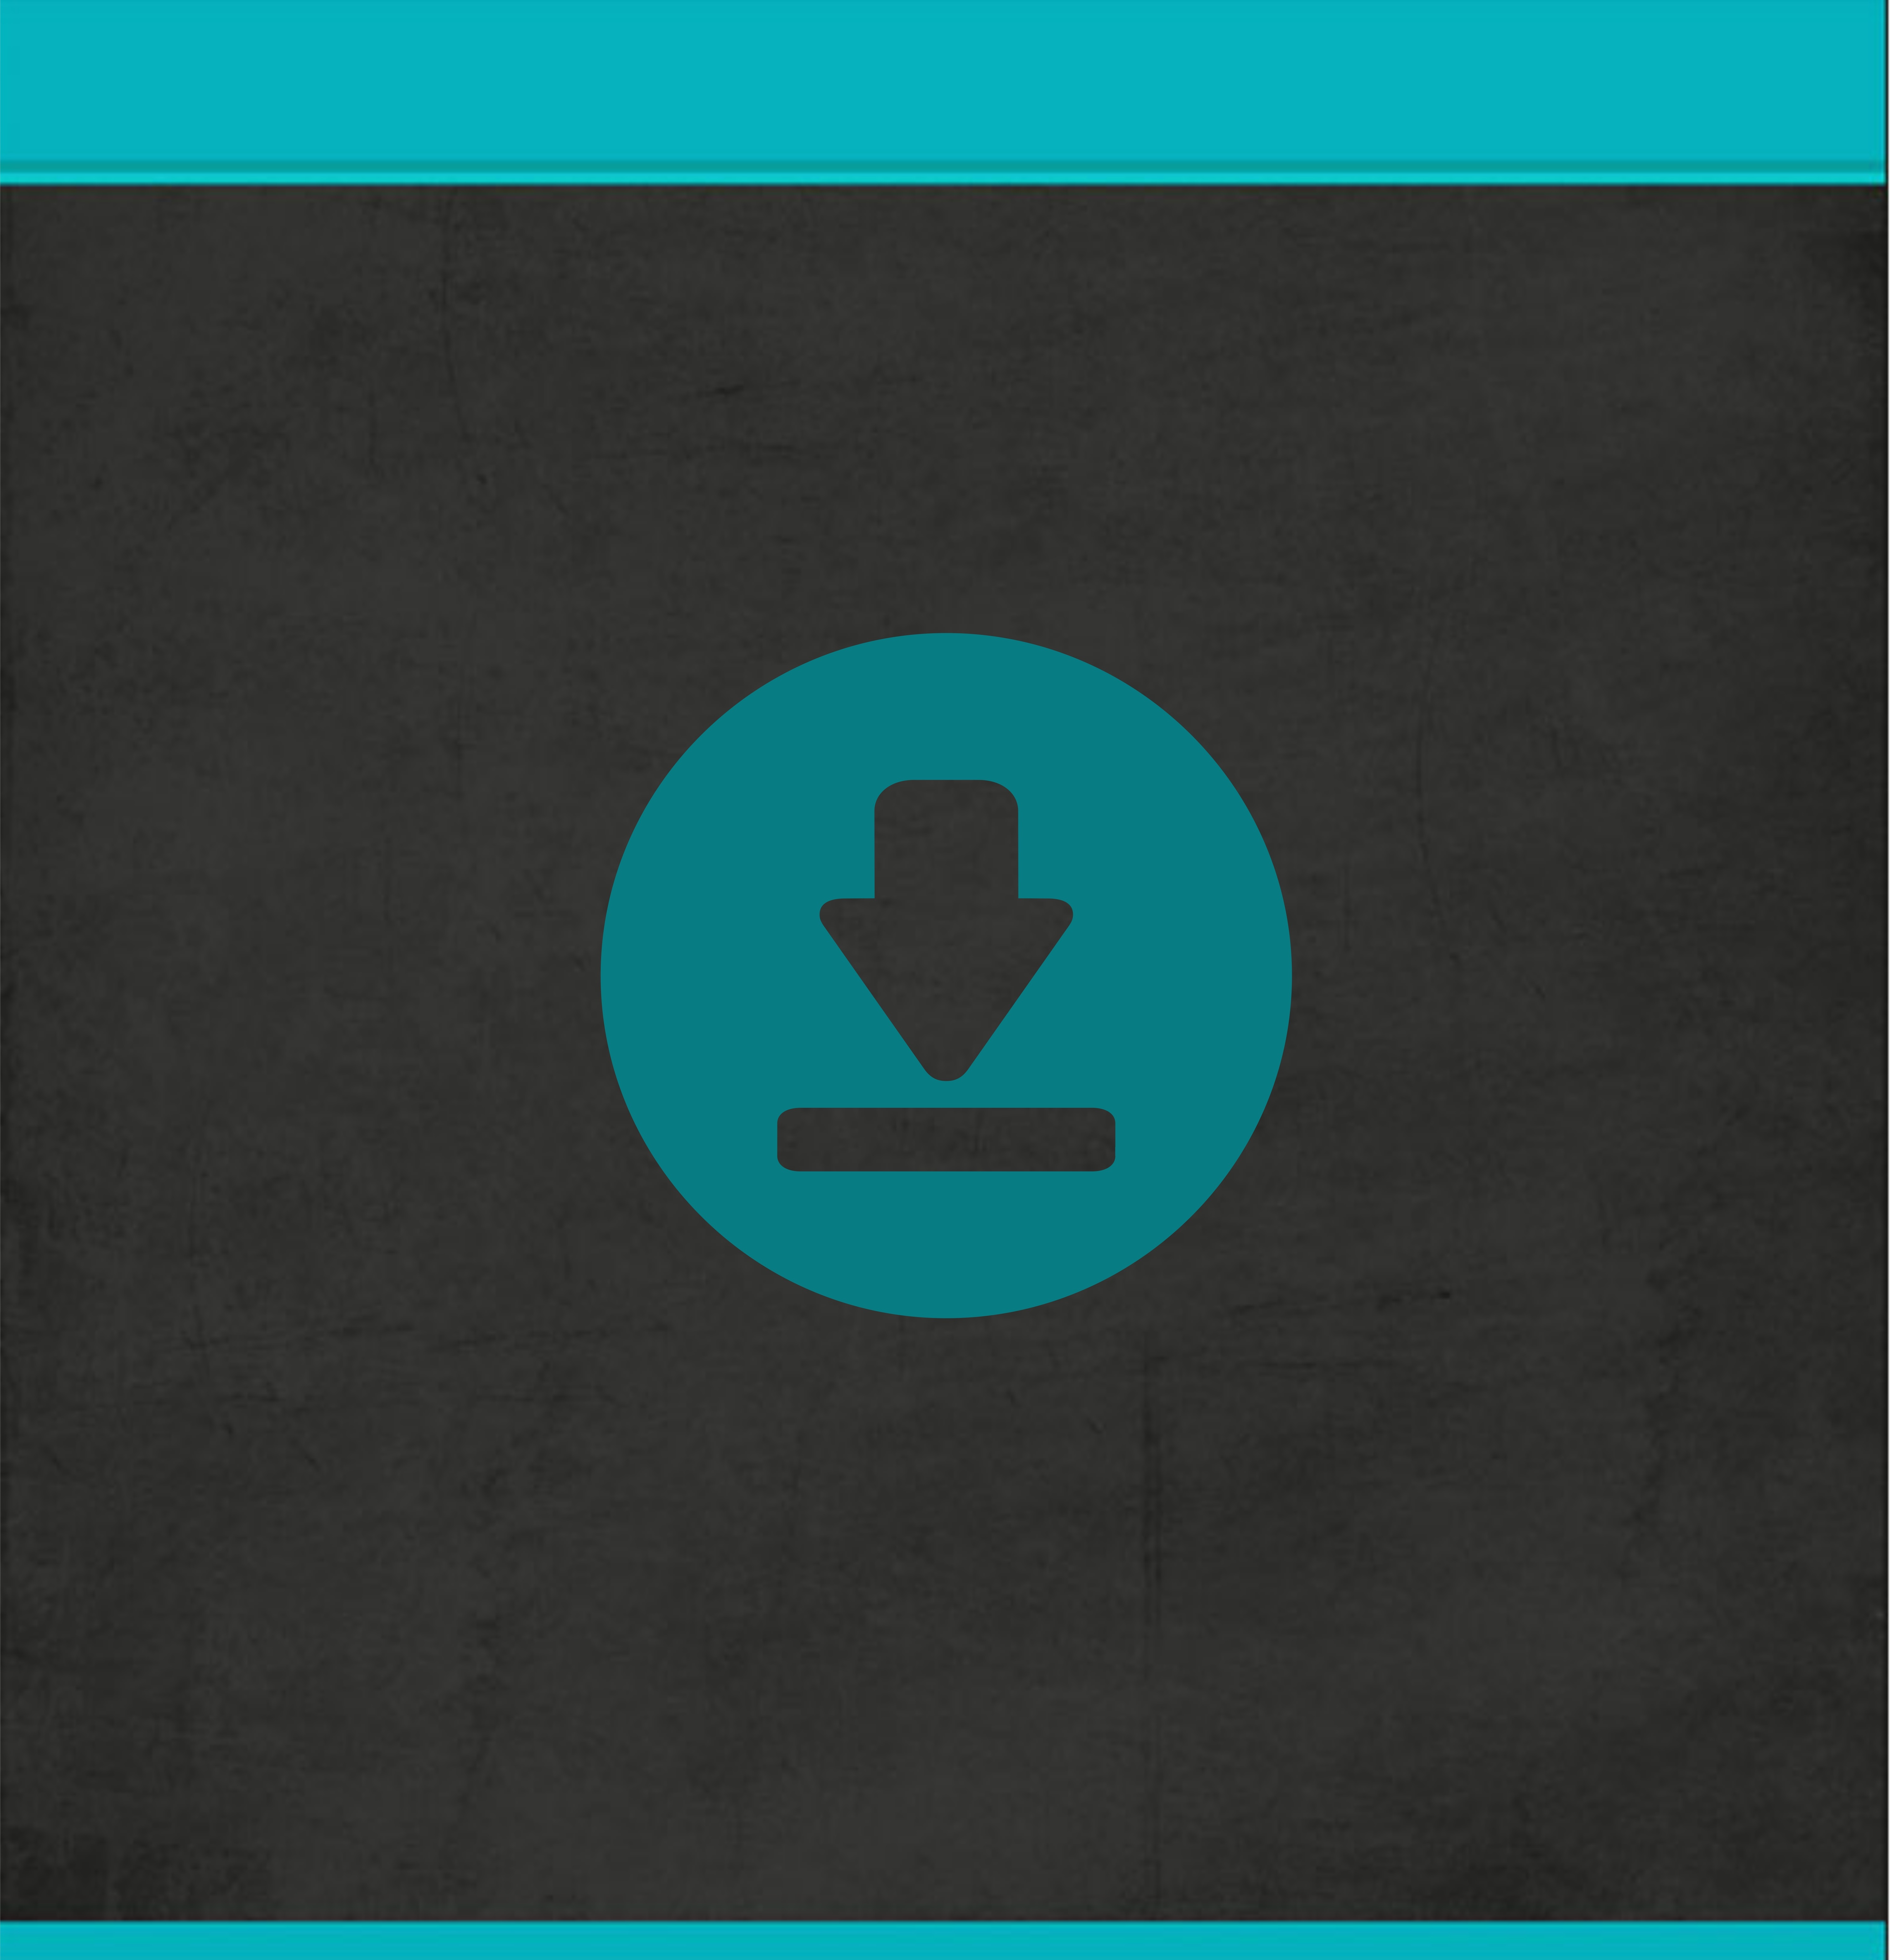
computer, line, circle, brand, font, arrow, illustration, design, logo, text, download, shape, screenshot, data, downloading